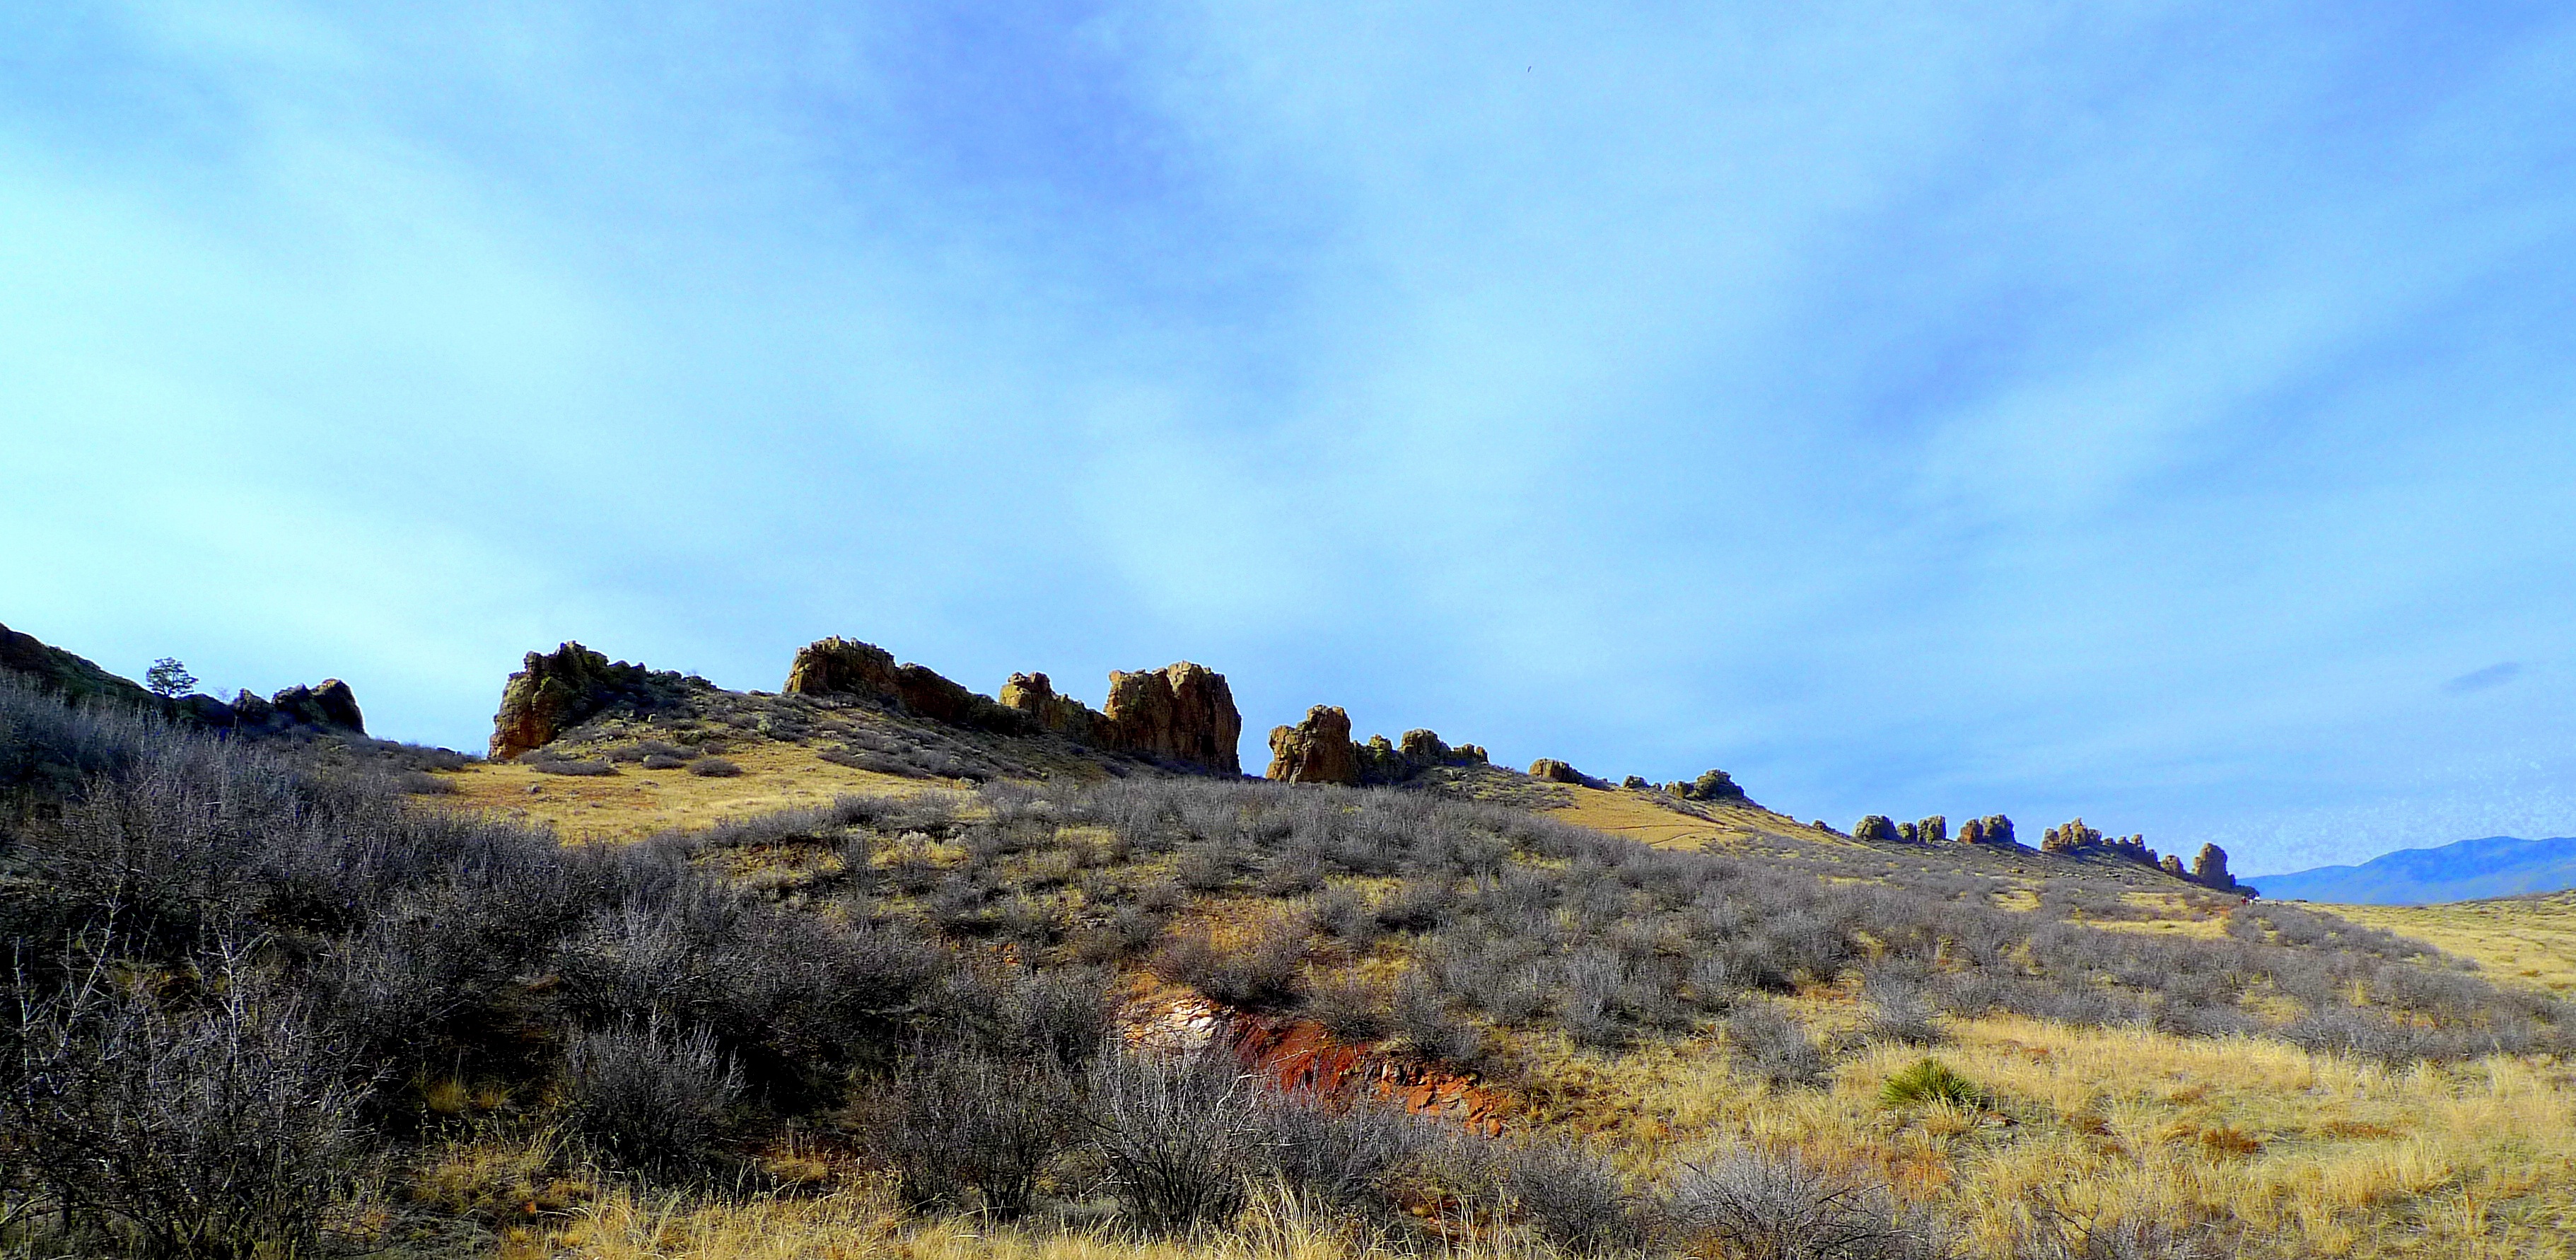
landscape, tree, nature, grass, rock, horizon, wilderness, mountain, cloud, sky, hiking, trail, meadow, prairie, hill, view, mountain range, panorama, vacation, hike, natural, autumn, park, usa, america, rocky, tourism, ridge, colorado, grassland, plateau, fell, habitat, ecosystem, colorado mountains, steppe, hiking trail, rural area, rocky mountains, natural environment, geographical feature, mountainous landforms